Soriana

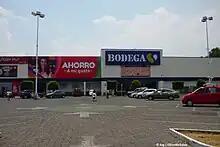
A former Bodega Comercial Mexicana in Héroes de Chapultepec (San Juan de Aragón), north of Mexico City, converted to the temporary format, called Bodega Soriana, during 2018 as a transition process from the Comercial Mexicana stores to Soriana and as of January 1, 2019 converted definitely to Soriana Mercado San Juan de Aragón

On July 17, 2002, the price club, "City Club", was created in Torreón, Coahuila, whose business model is responsible for serving families with high consumption as well as businesses through merchandise and products with wholesale sales volume and a half wholesale. In that same year, Soriana launched its loyalty card, known as La Tarjeta del Aprecio (Tarjeta Recompensas since 2015 and Tarjeta Recompensas Payback since 2018) with the aim of rewarding customers for their purchases, which were awarded points on the loyalty card, either to accumulate points, obtain free or discounted products or exclusive products.